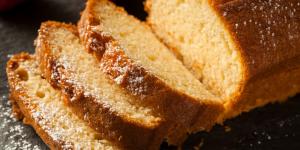
queque de vainilla tradicional